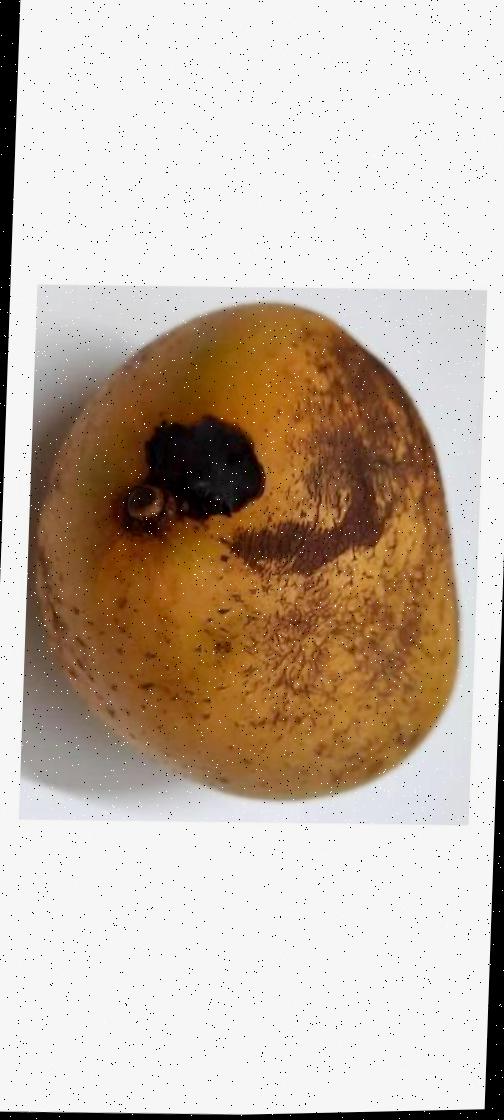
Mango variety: Ashshina Classic